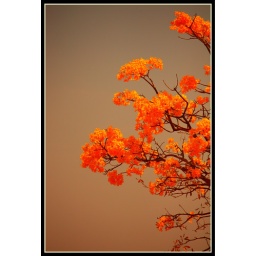
These flowers were turning yellow to orange with the setting sun in the far west...